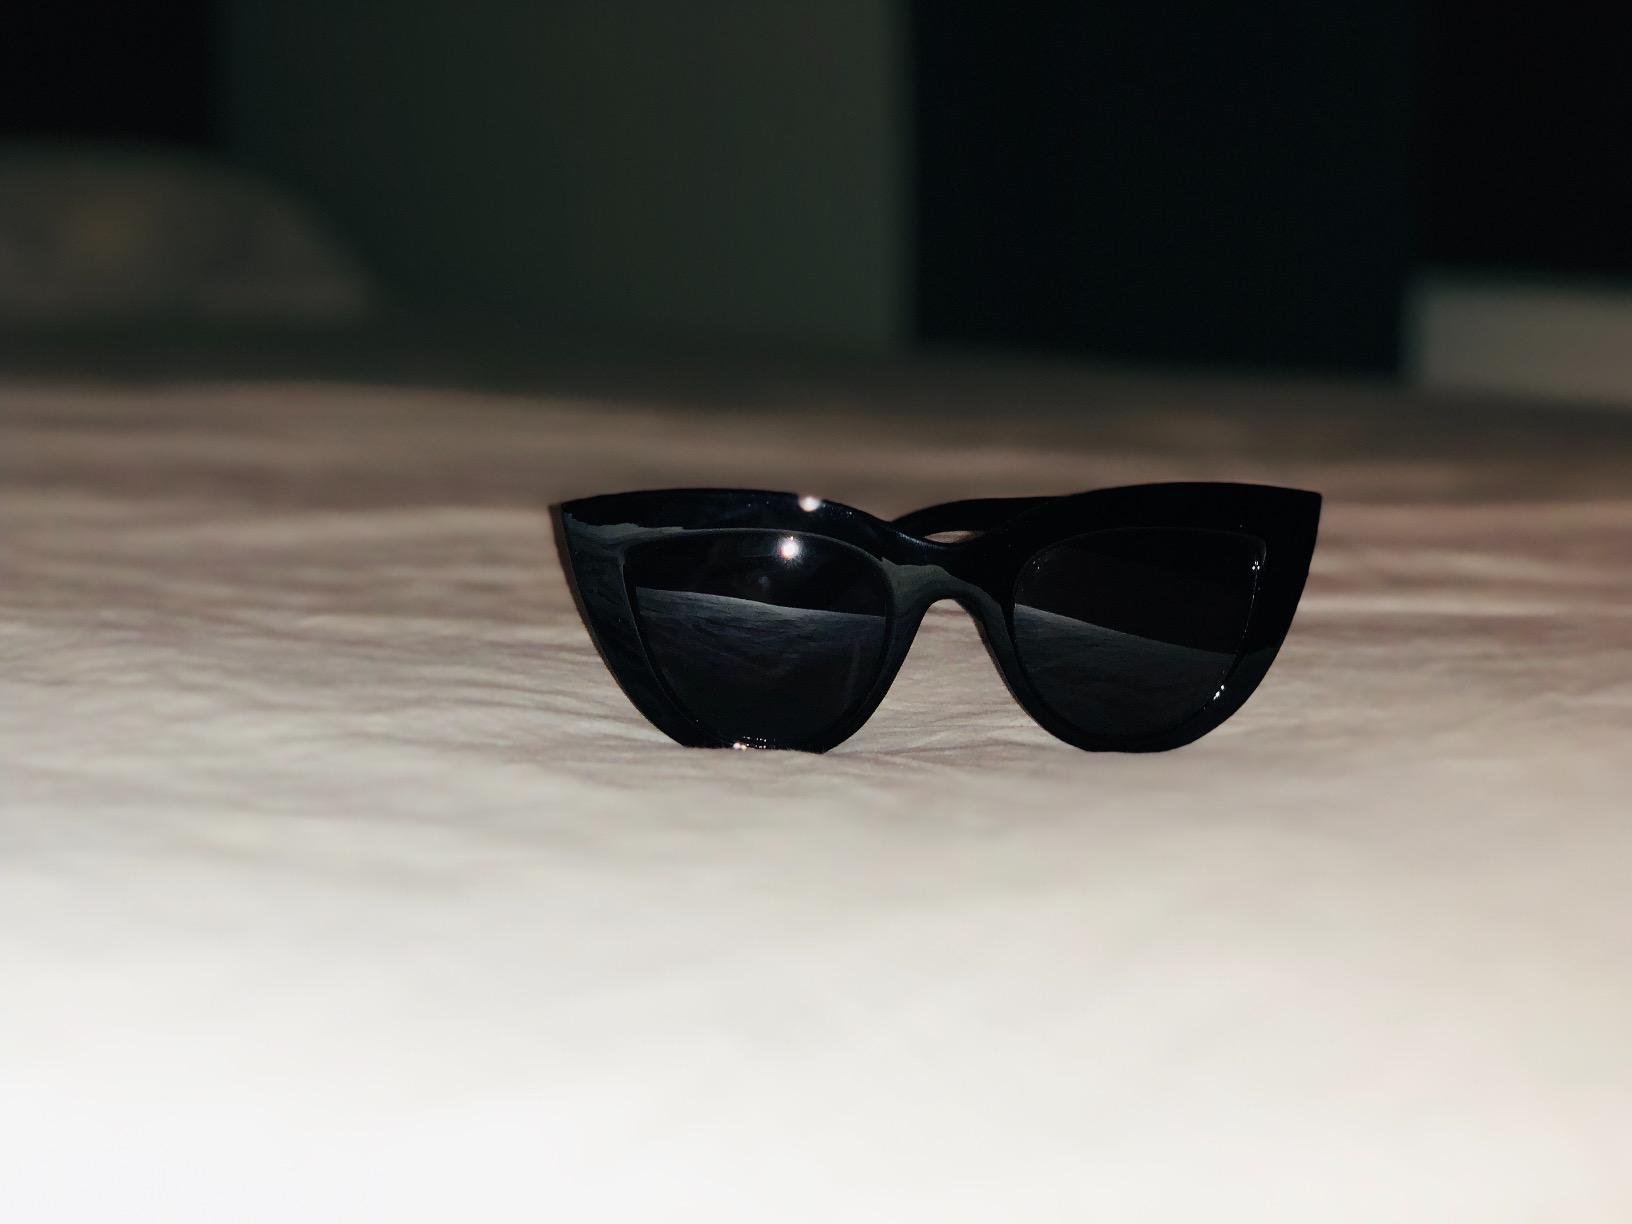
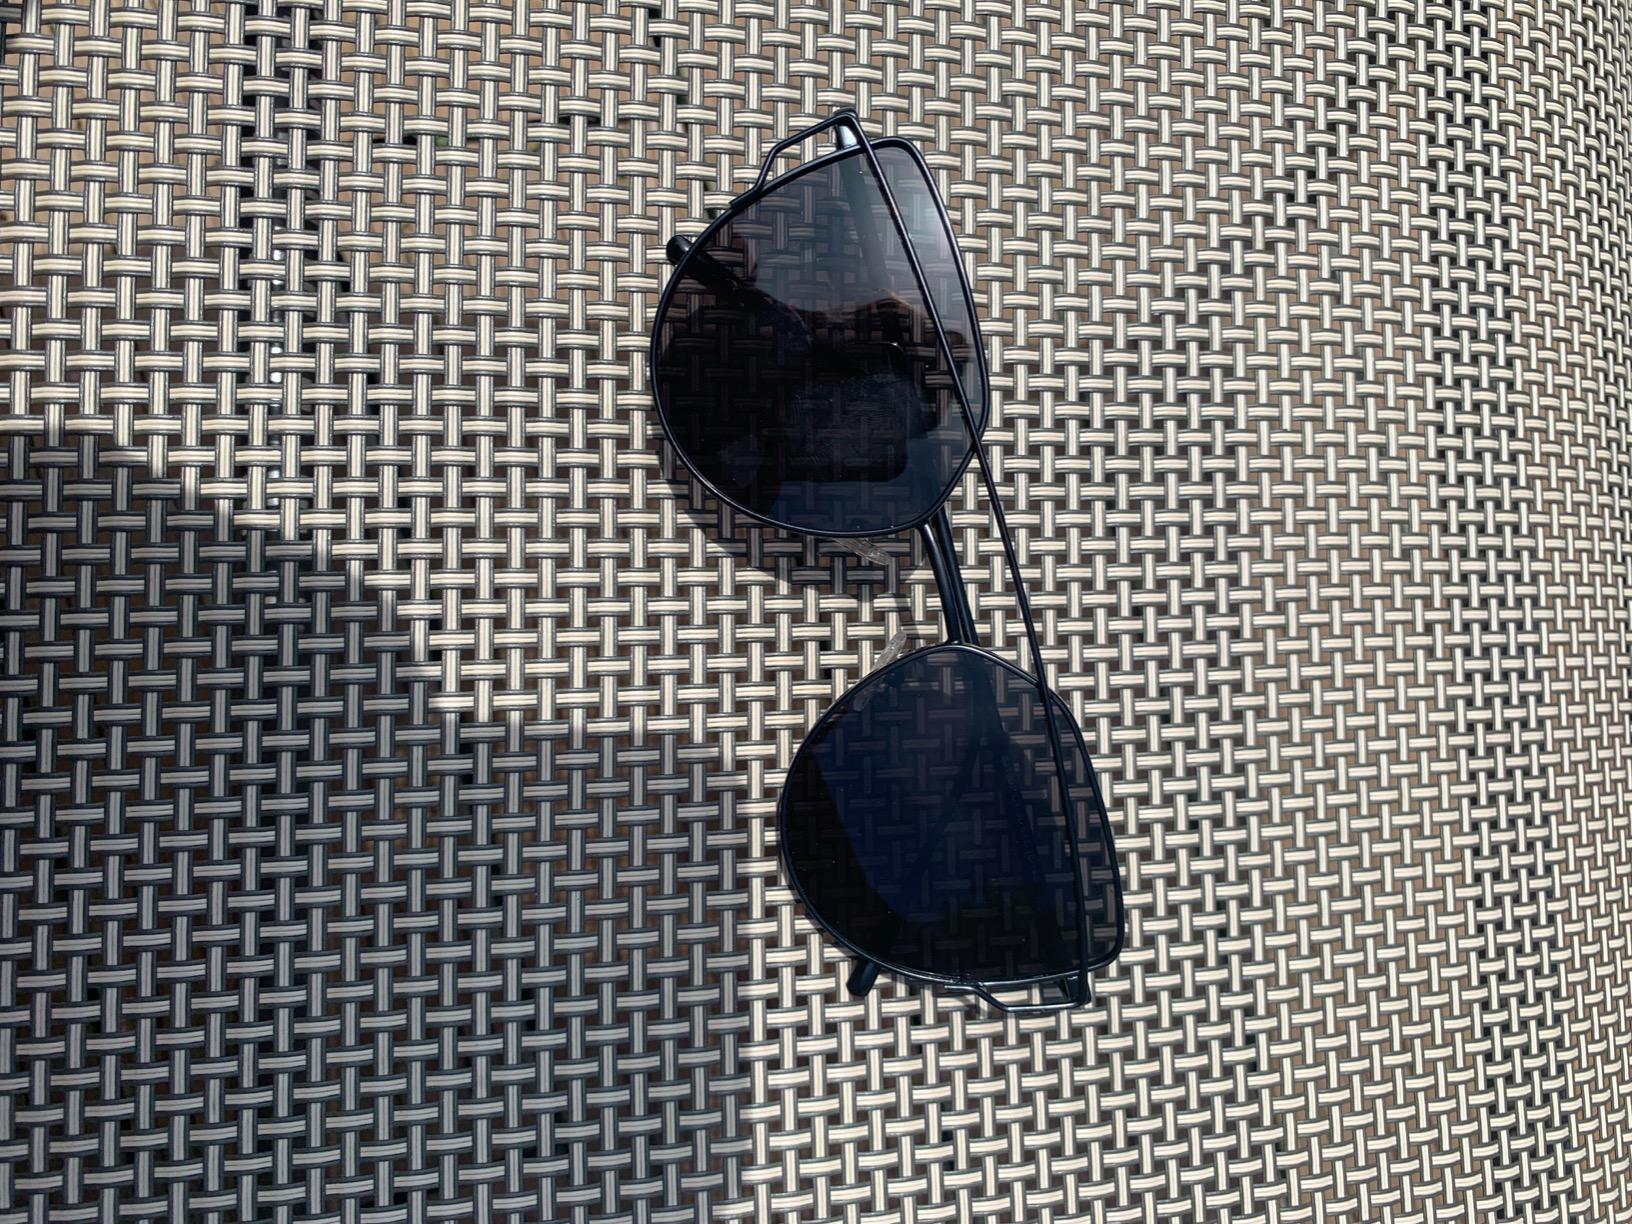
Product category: accessories_sunglasses
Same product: no